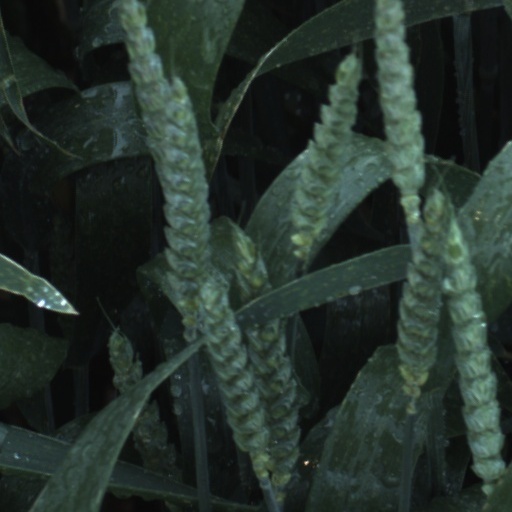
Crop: wheat